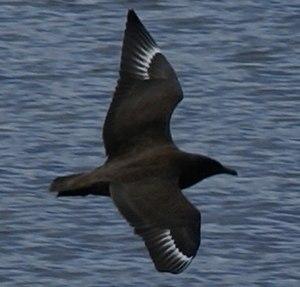
Le Grand Labbe, dit aussi Skua ou Grand Skua, est une espèce d'oiseaux de la famille des Stercorariidae, la plus grande espèce de labbe. Il fréquente les mers et rivages de l'Atlantique nord.